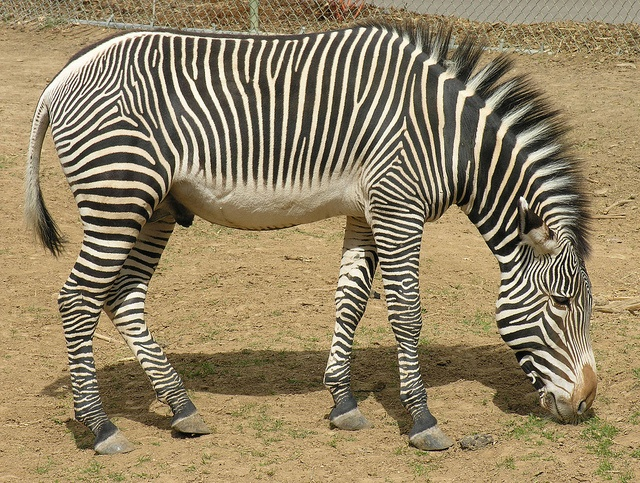
A medium sized zebra standing and eating grass.
A zebra standing on a dried dirt area with small patches of grass.
A picture of a zebra grazing on a bit of grass.
One zebra is sniffing a plant on the dusty ground.
A side view of a zebra bending over to eat grass.